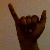
The image shows a hand gesture representing the letter 'Y' in Indian Sign Language.